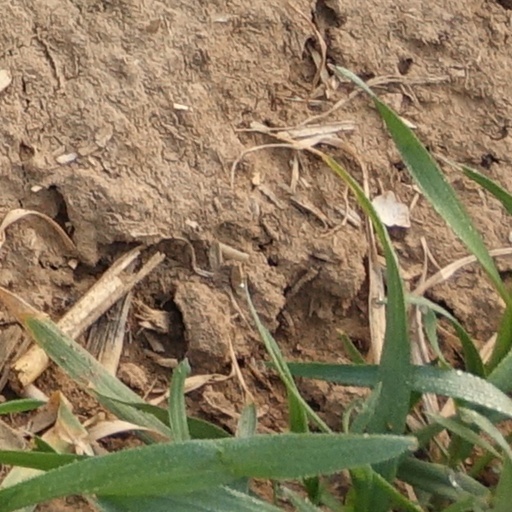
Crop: wheat